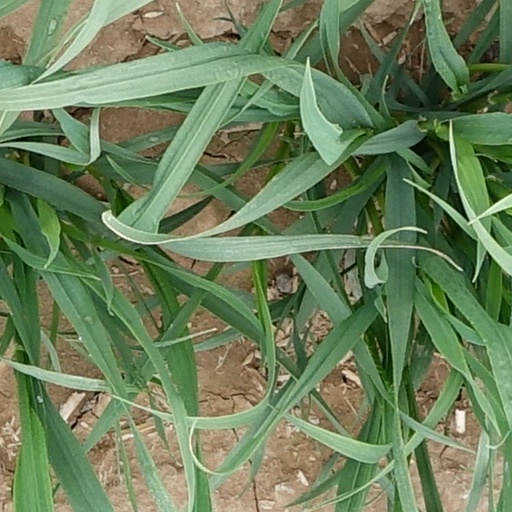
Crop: wheat